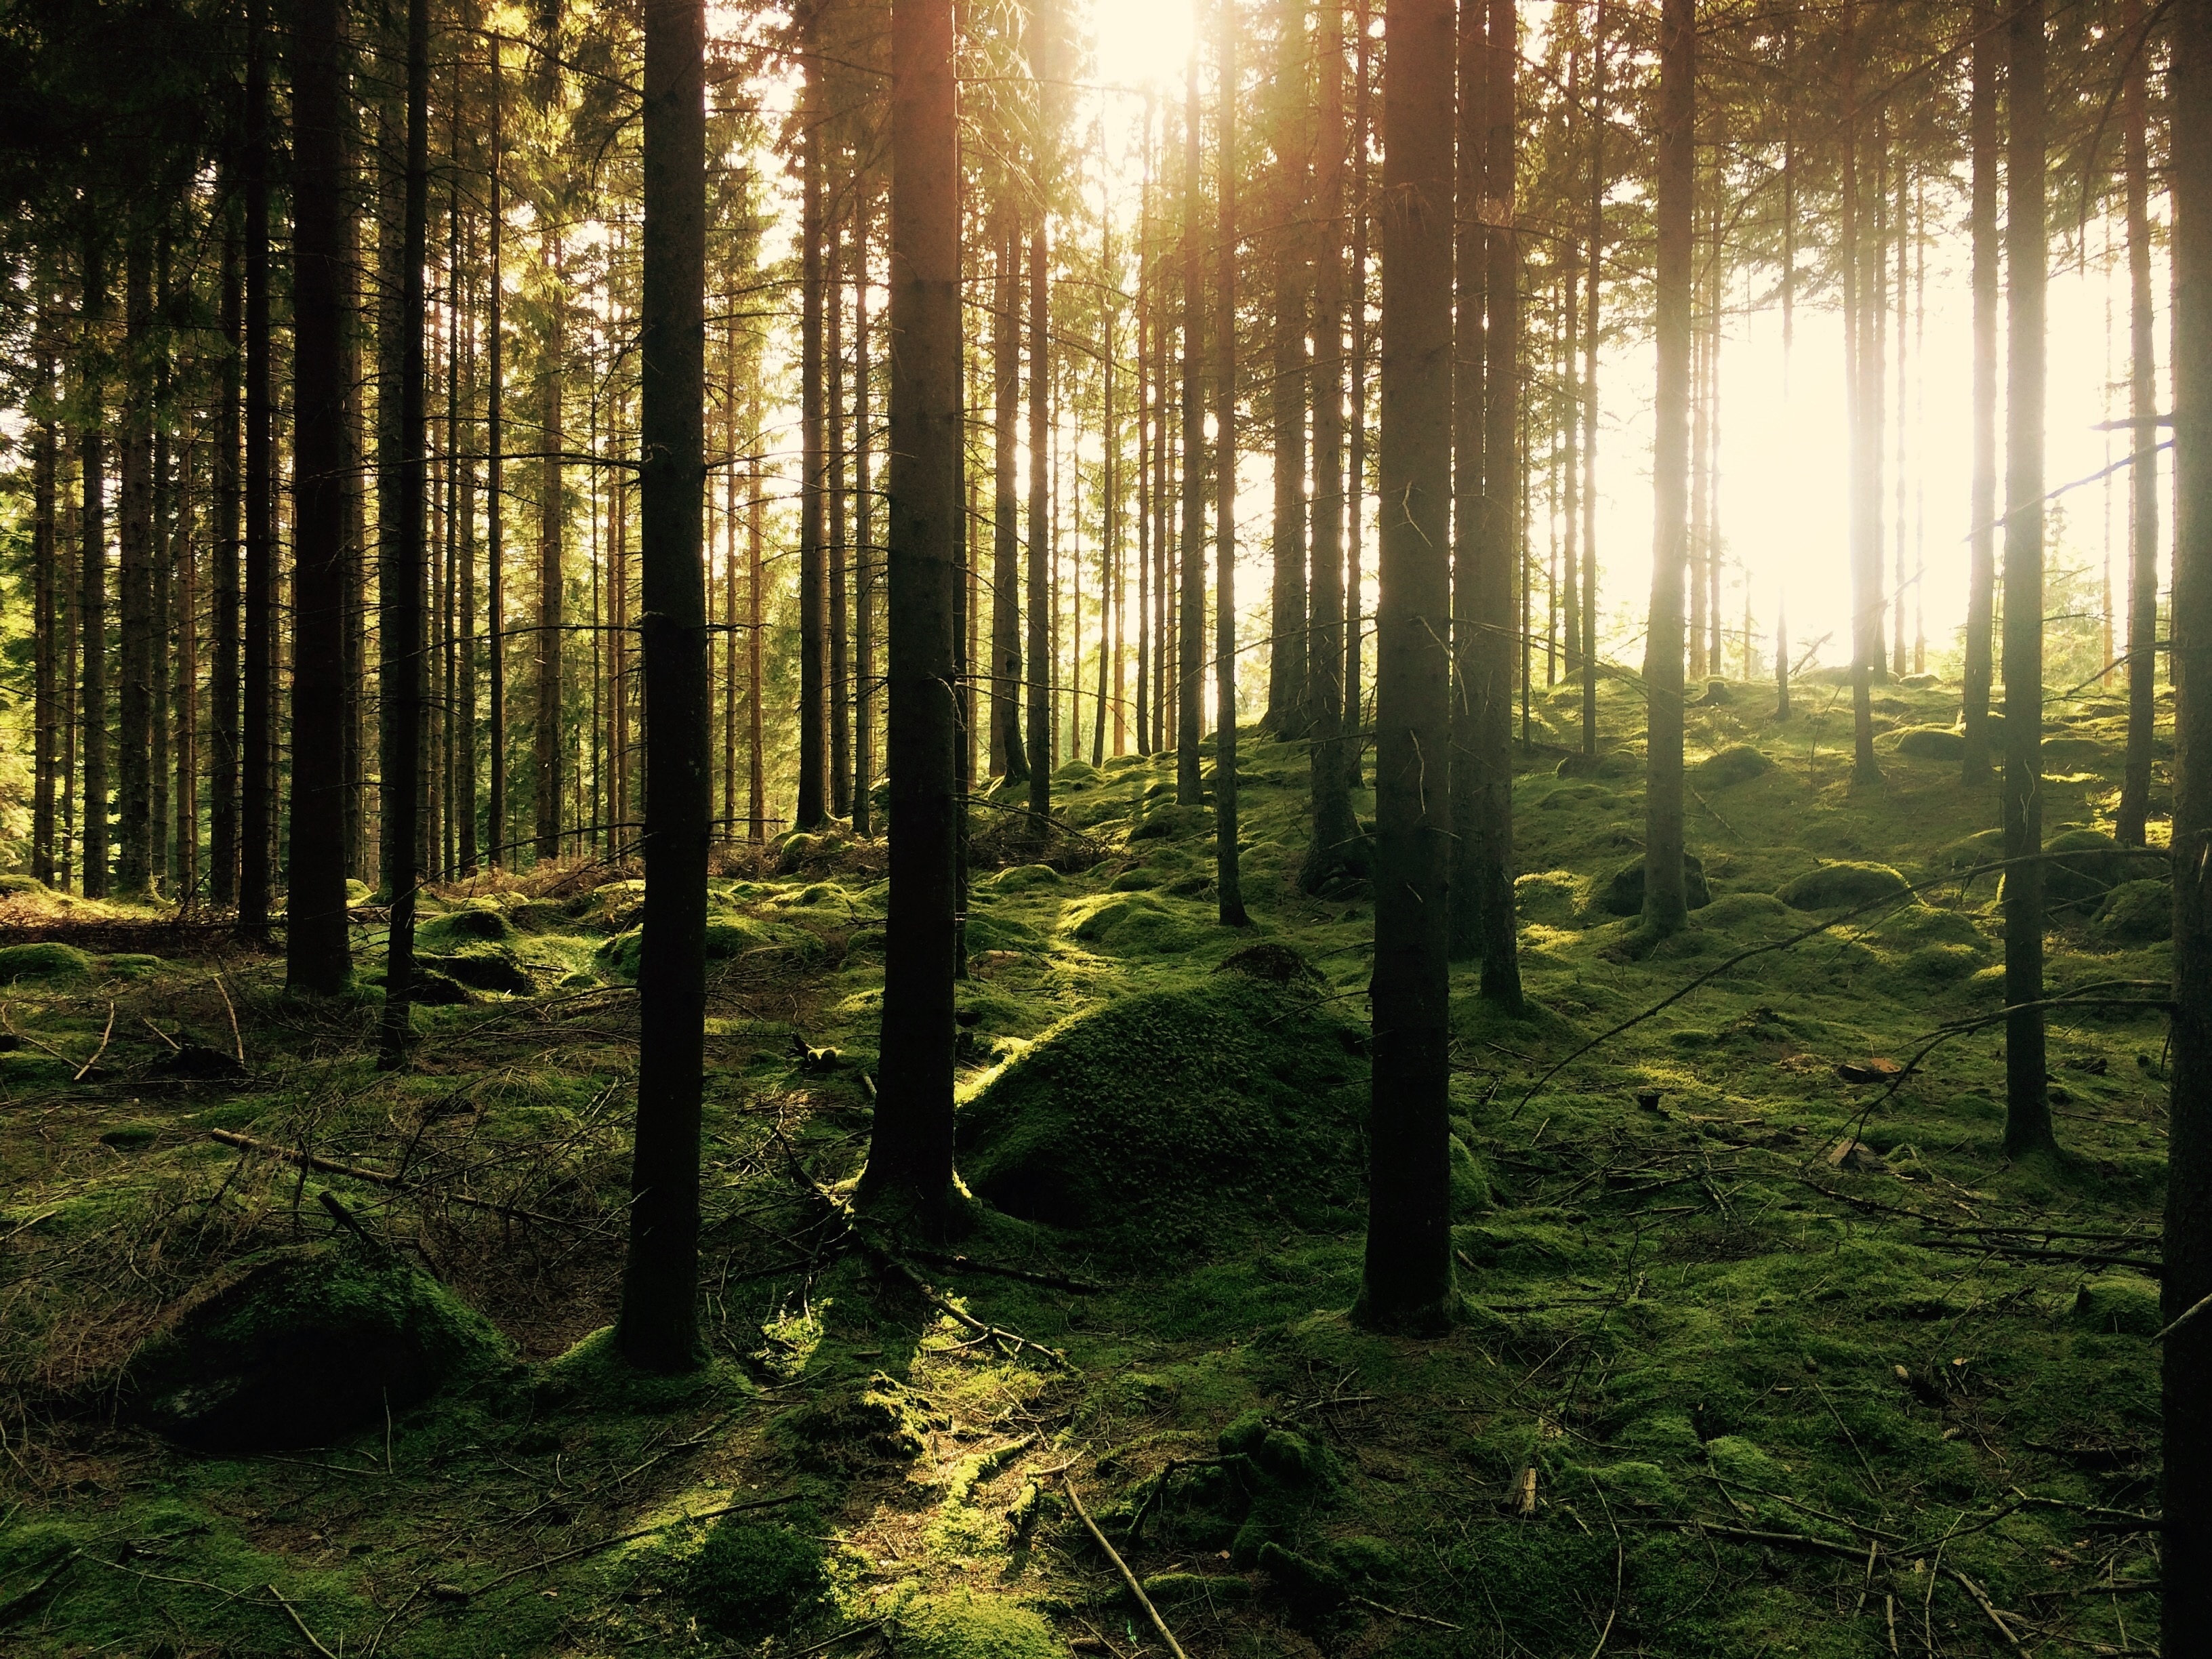
landscape, tree, nature, forest, grass, wilderness, branch, light, plant, sunlight, morning, leaf, environment, foliage, green, jungle, lush, autumn, trees, woods, spruce, rainforest, deciduous, woodland, habitat, ecosystem, biome, old growth forest, natural environment, geographical feature, atmospheric phenomenon, woody plant, temperate broadleaf and mixed forest, temperate coniferous forest